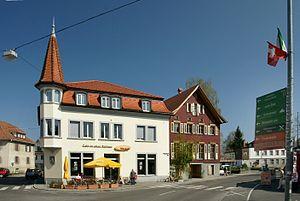
Hard est une commune autrichienne du district de Brégence dans le Vorarlberg. Elle abrite 13 496 habitants et est la 2ᵉ plus grande commune de la région de Brégence.